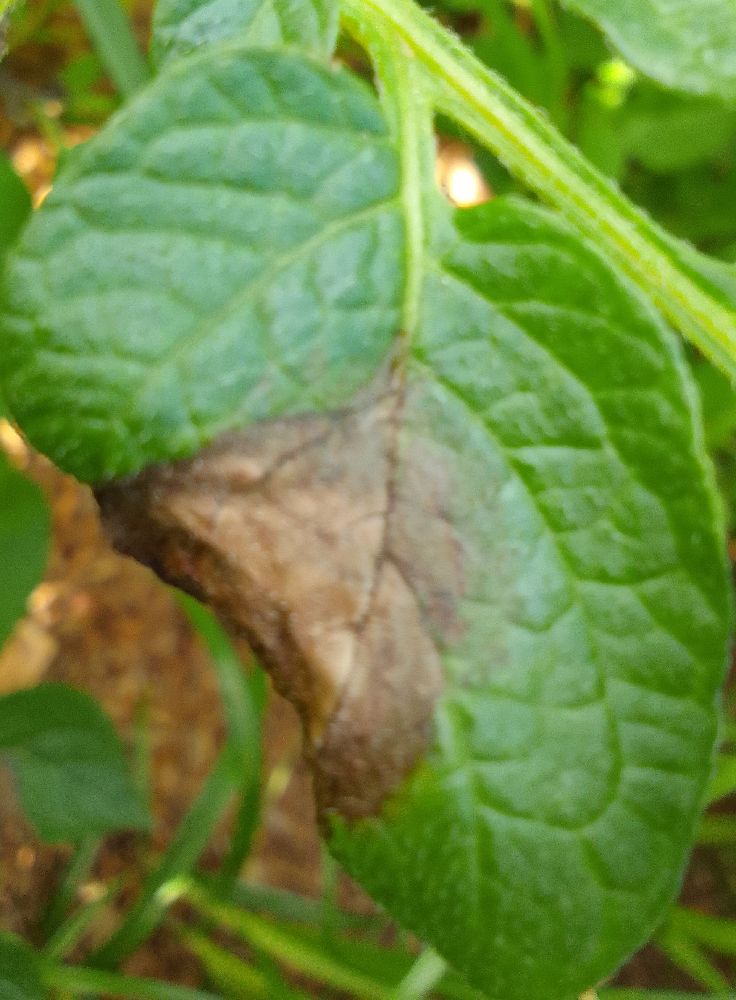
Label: Late blight